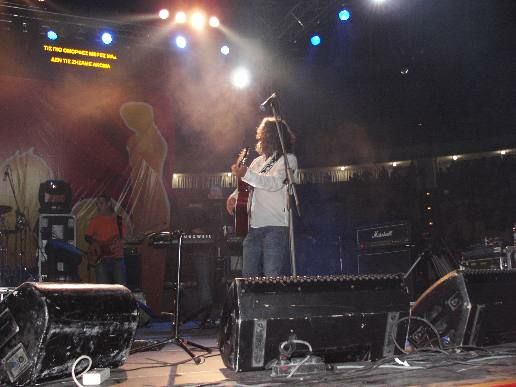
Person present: Yes